Courtney Stodden

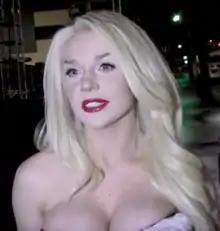
Stodden in 2016

On May 14, 2015, Vivid Entertainment released a solo sex tape created by Stodden. Stodden stated that they would donate what they were paid to charity.